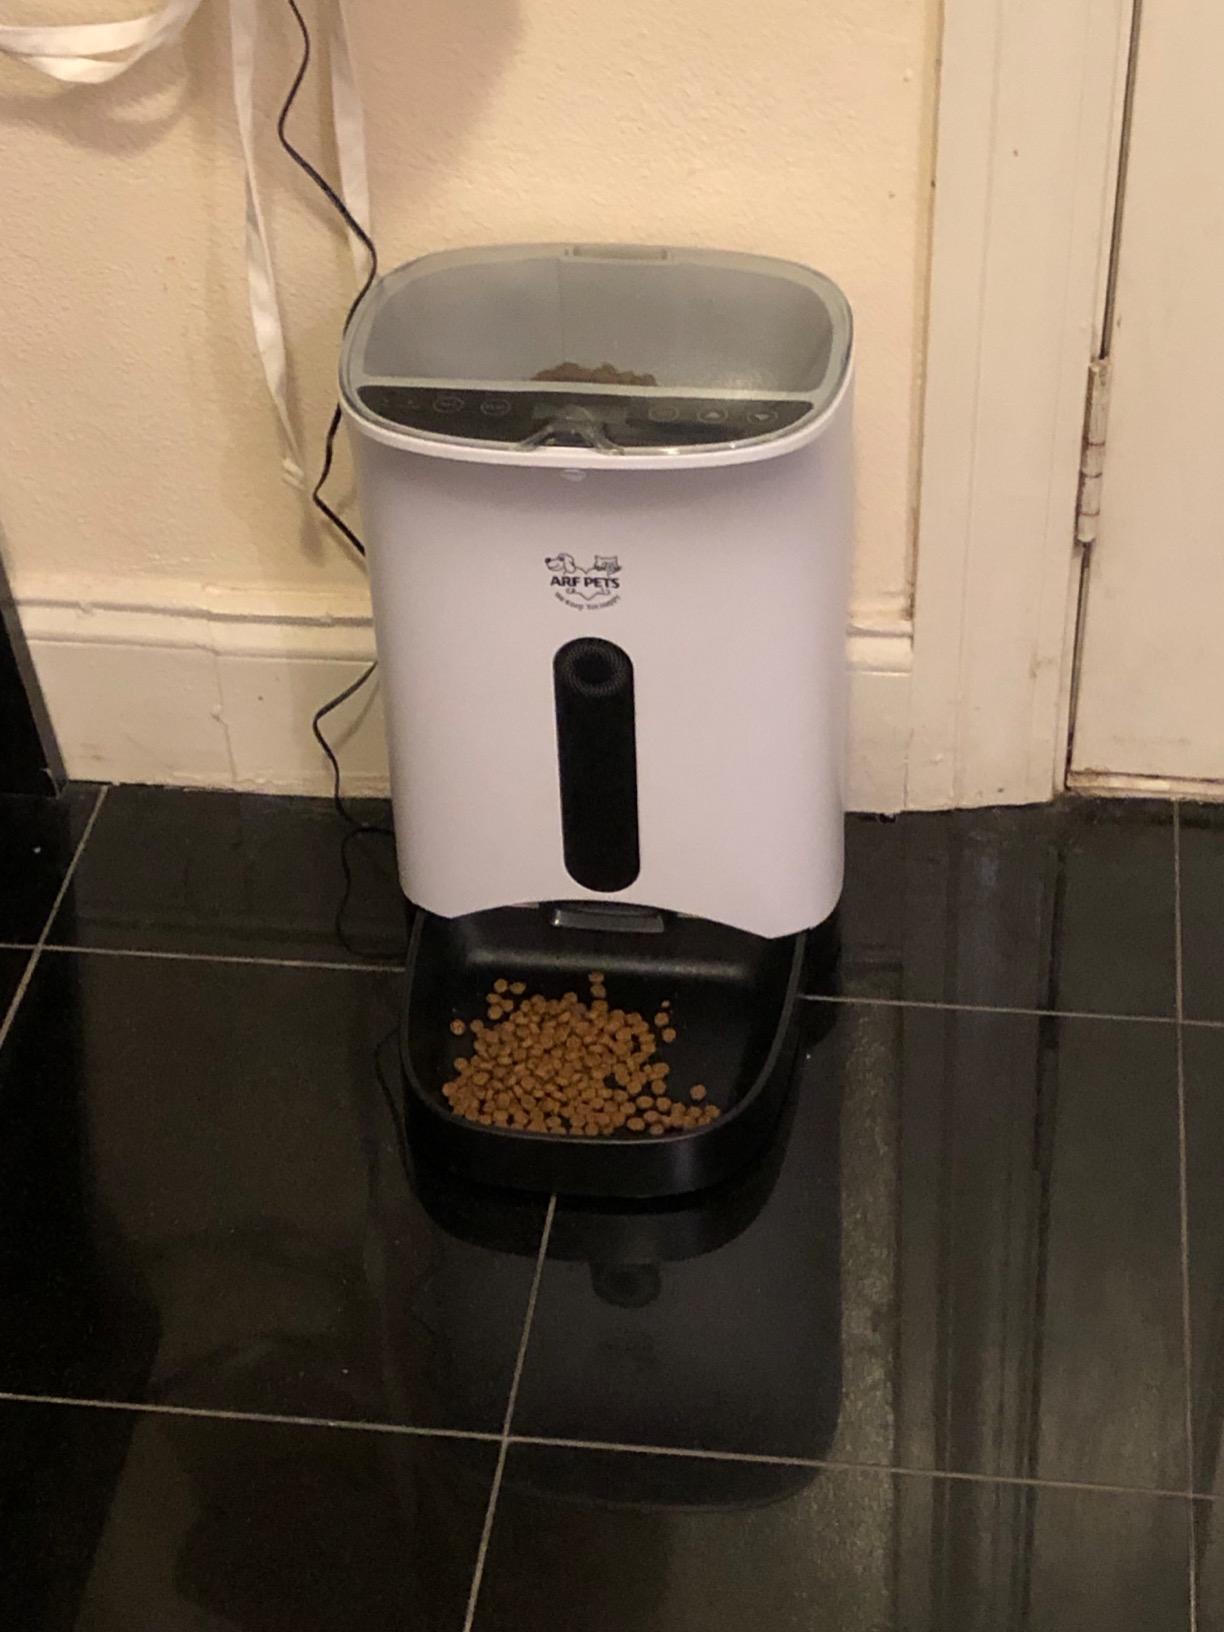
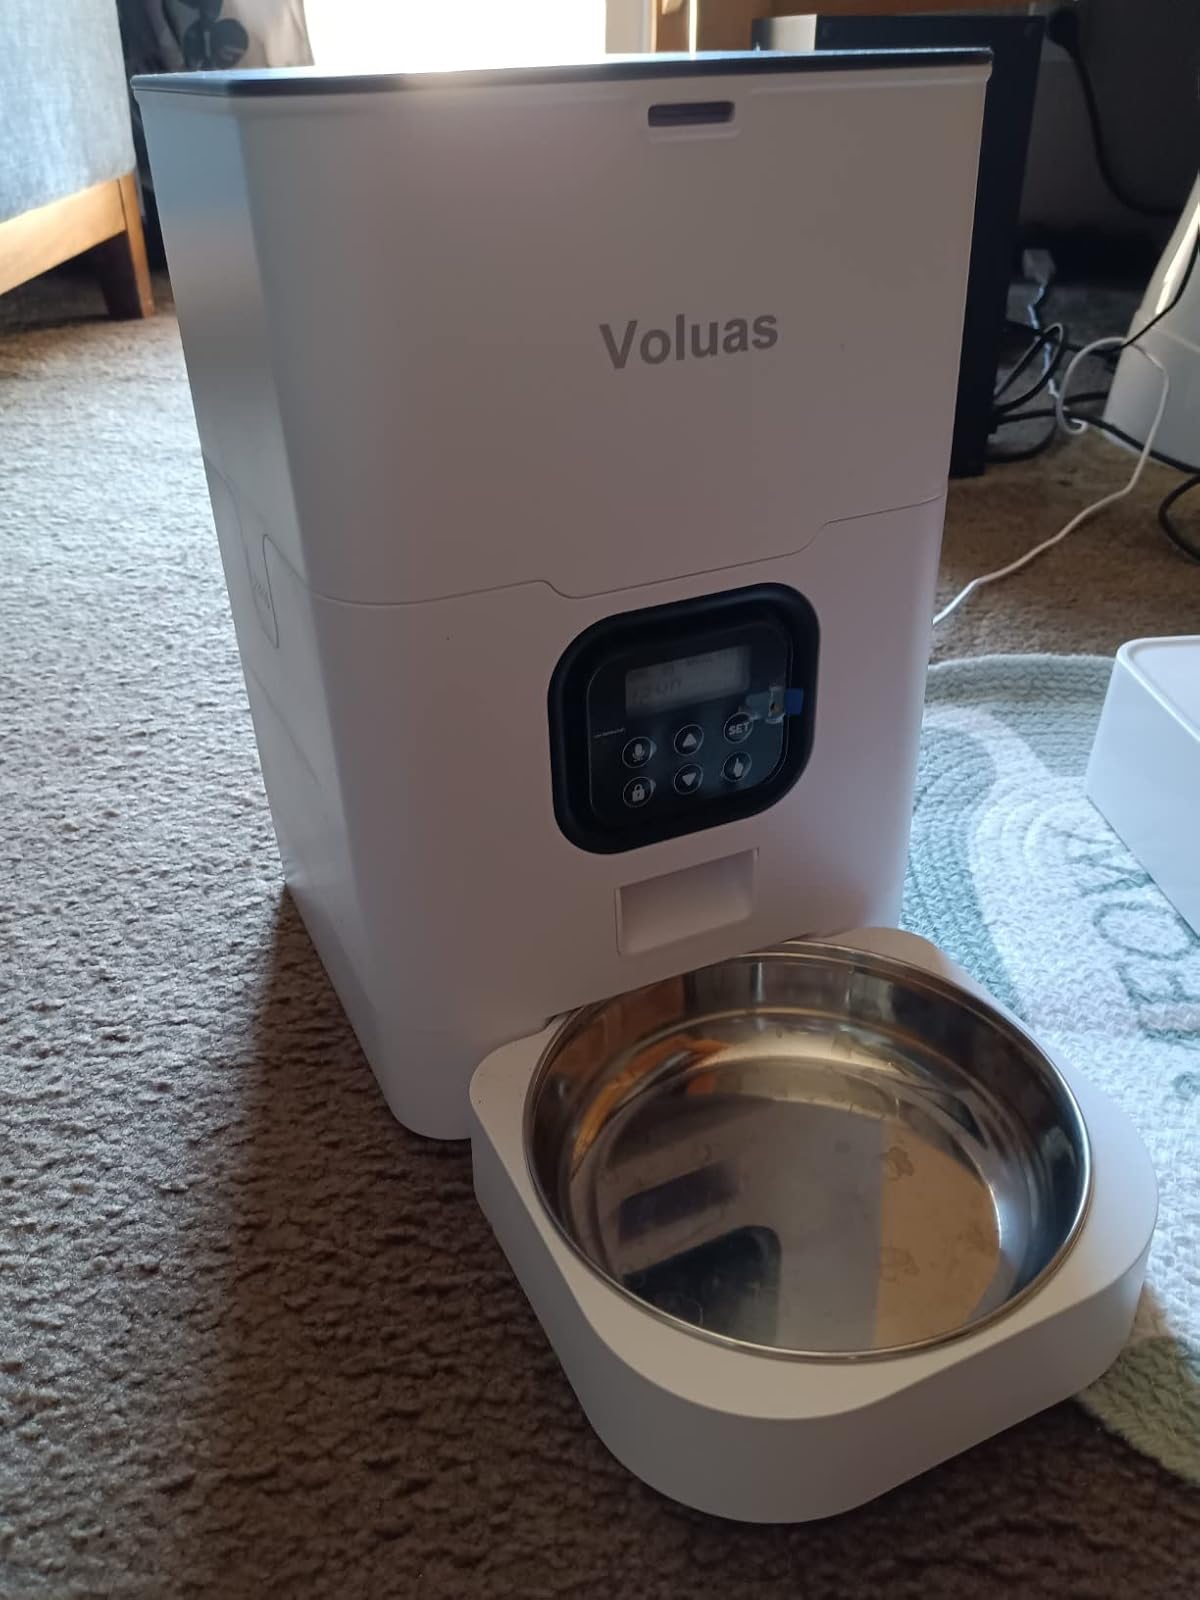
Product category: items_feeder
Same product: no